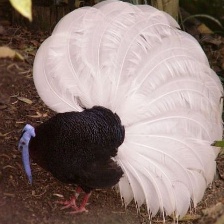
Species: BULWERS PHEASANT
Scientific name: LOPHURA BULWERI